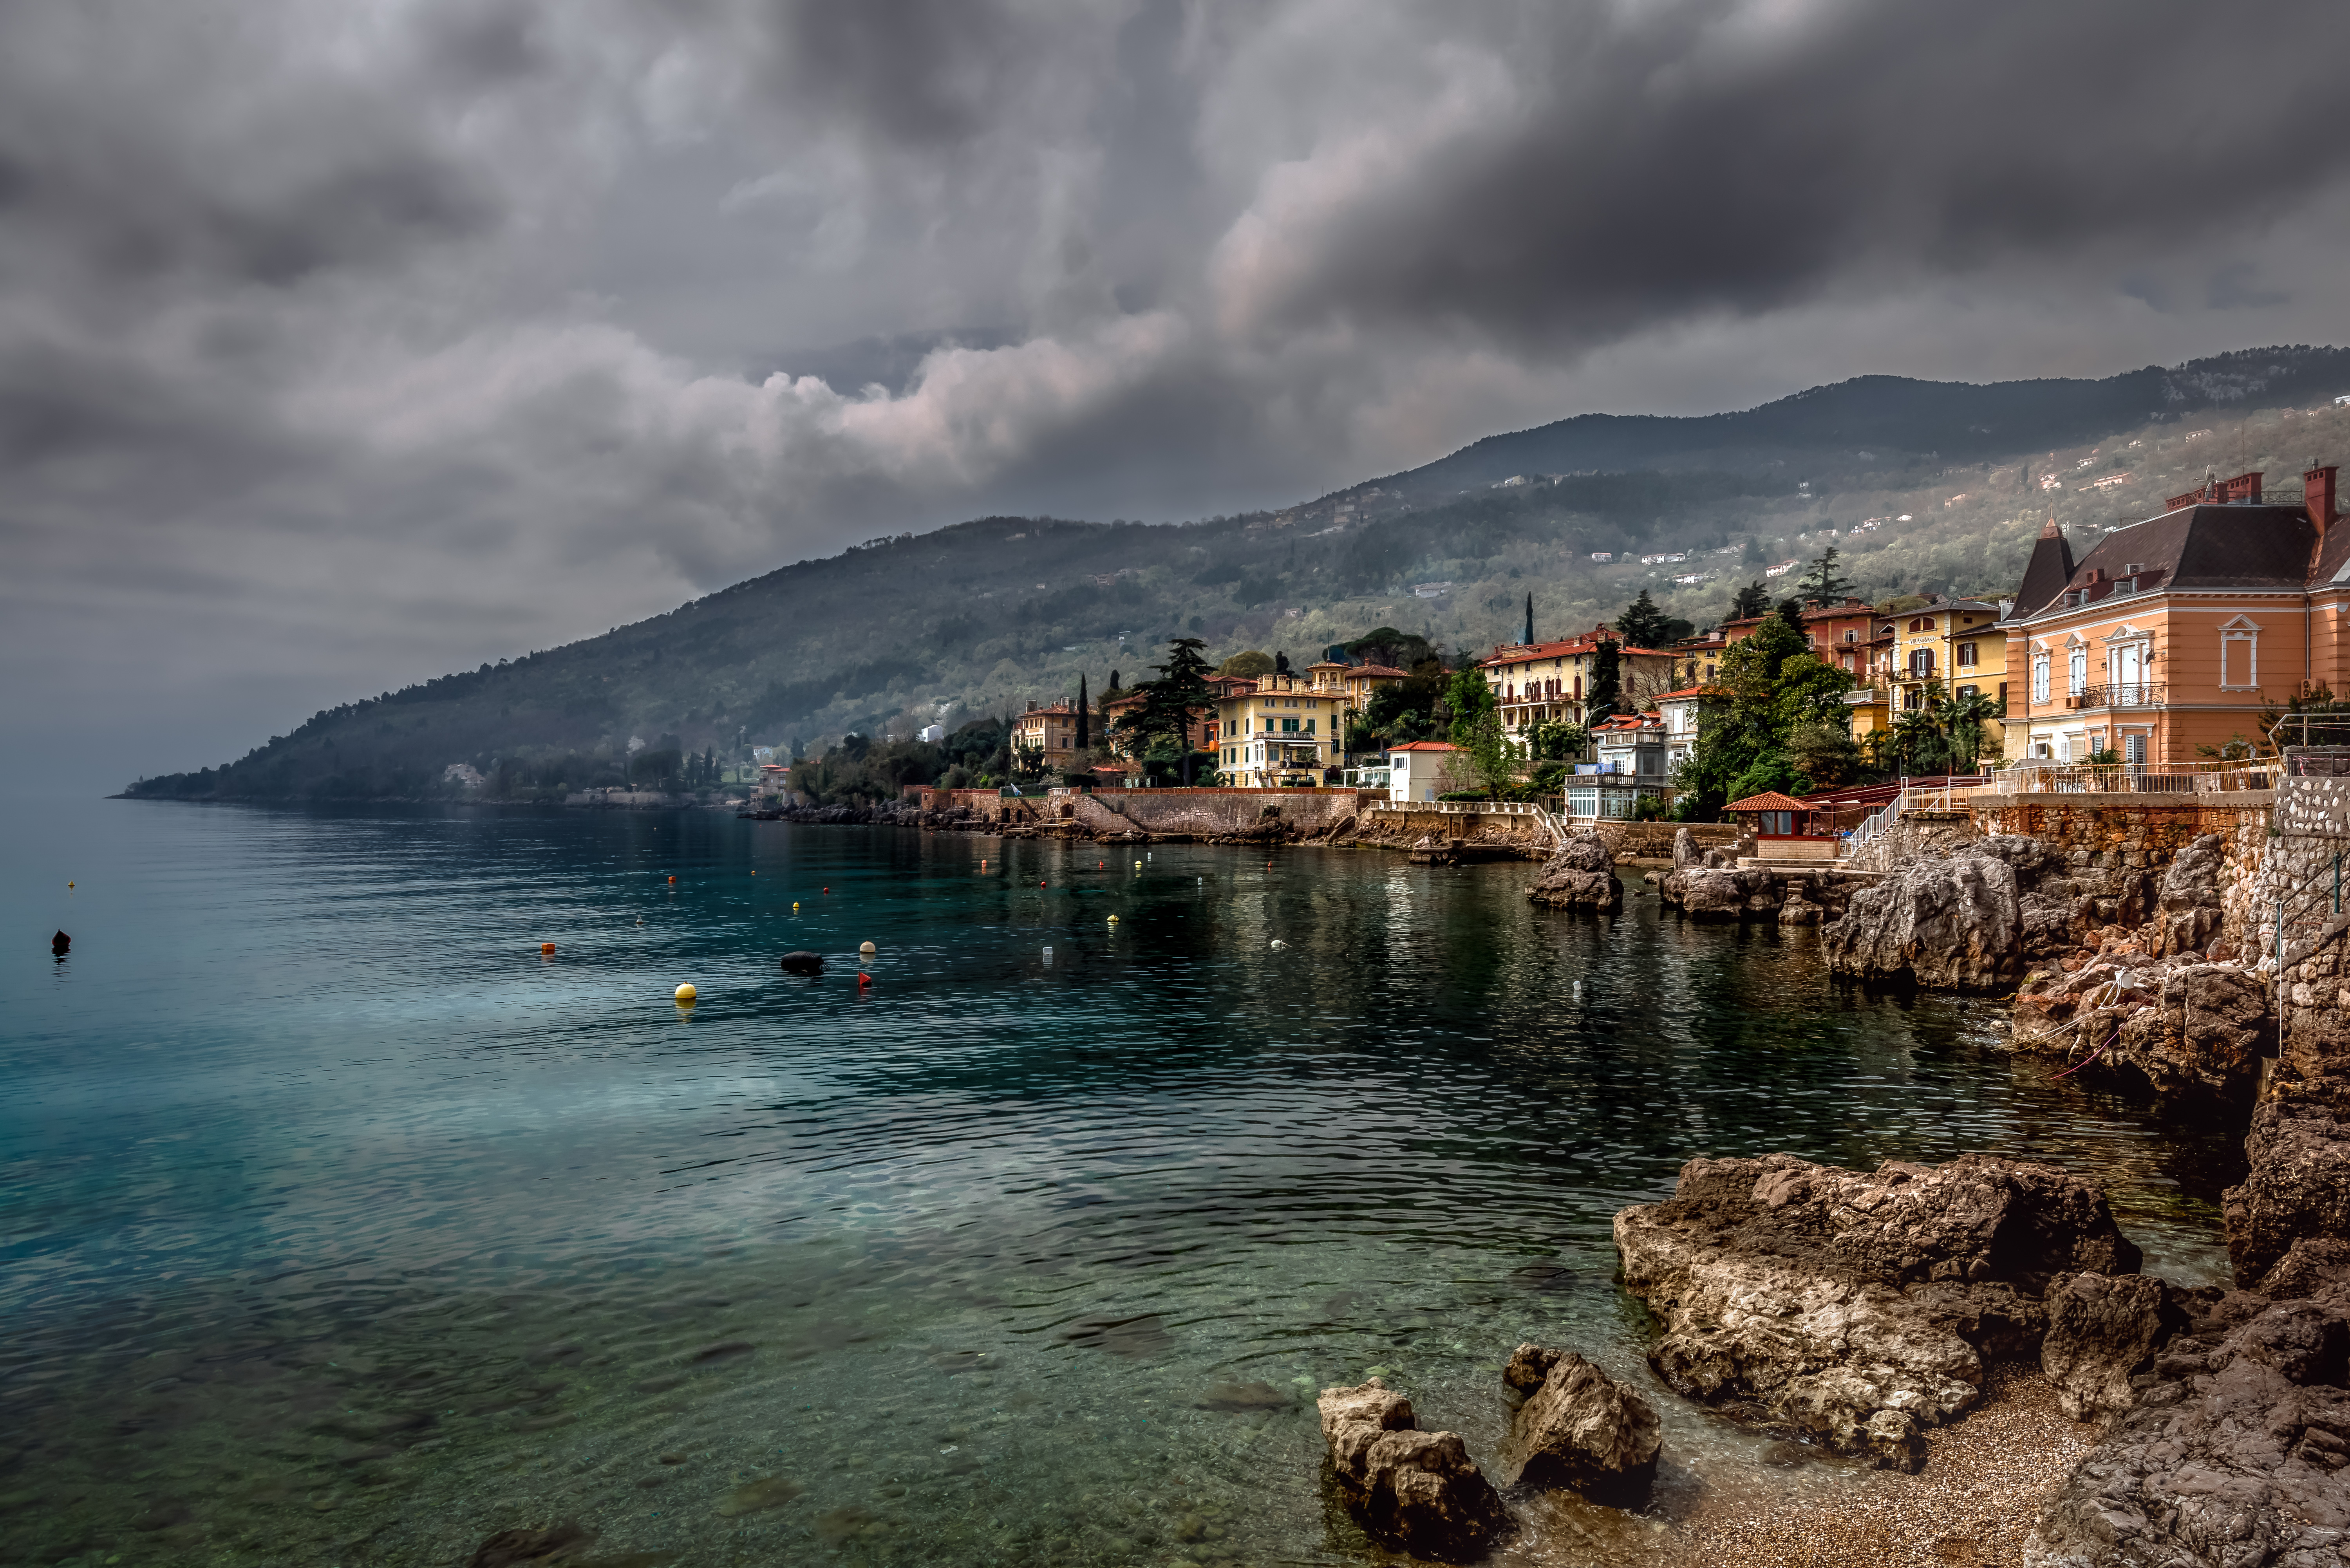
beach, landscape, sea, coast, water, outdoor, rock, ocean, mountain, cloud, architecture, morning, shore, wave, lake, town, city, coastal, mountain range, cliff, seaside, reflection, weather, bay, gray, blue, yellow, waterfront, terrain, body of water, hr, kroatien, adria, kvarner, lovran, primorskogoranska upanija, geographical feature